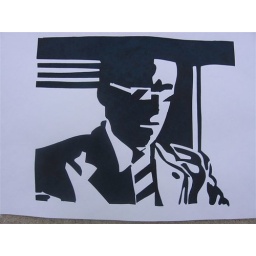
Silk screen print by Darien High School art student using paper stencil application.